Nick Manning

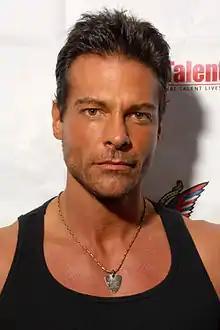
Manning at Aqua Lounge, Beverly Hills, California, February 2010

Nick Manning (born May 28, 1967) is an American pornographic actor and director. He has made several mainstream appearances, including "", "Hogan Knows Best", and "Sons of Anarchy". Manning portrayed a strip club owner in the 2011 independent film "Cherry Bomb", his first non-pornographic lead role. In 2014, he was inducted into the AVN Hall of Fame.